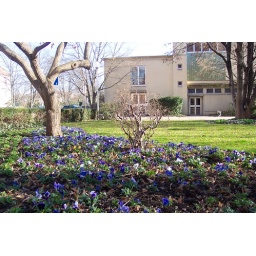
The trees are in waiting but the flowers are doing okay.